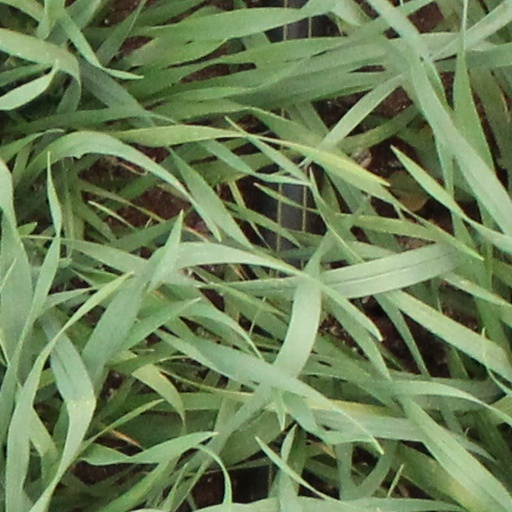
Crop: wheat